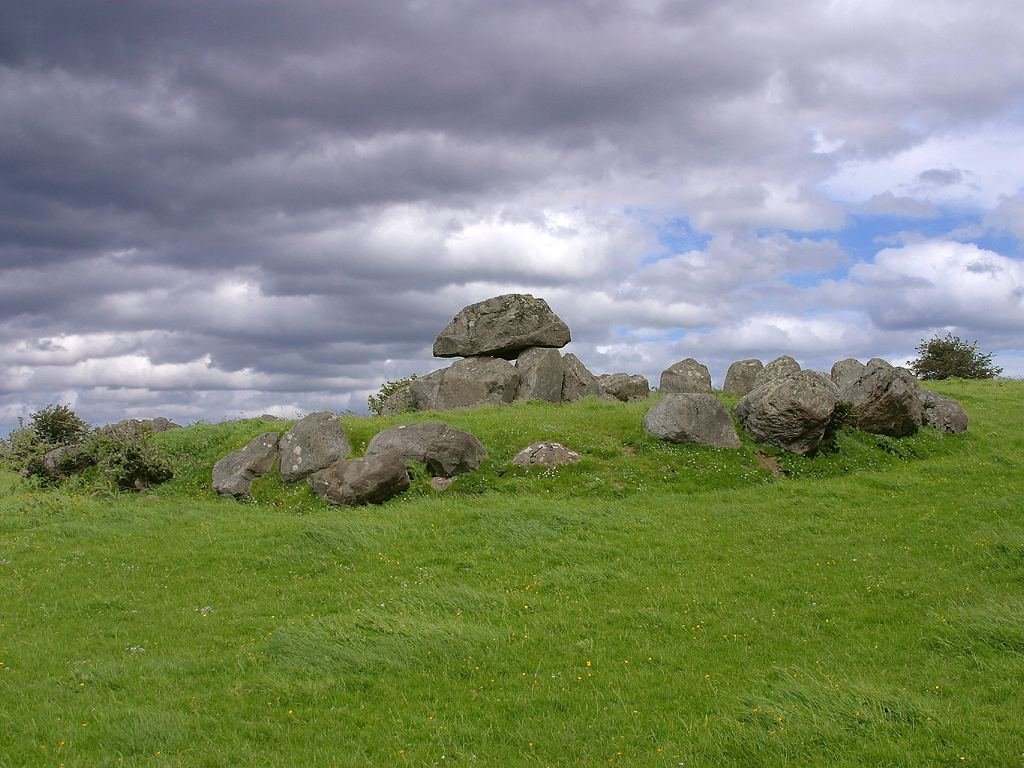
landscape, sea, coast, tree, nature, grass, rock, horizon, mountain, cloud, sky, field, meadow, hill, old, green, pasture, terrain, plain, place of worship, clouds, grassland, ruins, badlands, plateau, ireland, dolmen, tomb, habitat, historically, ecosystem, rural area, natural environment, mountainous landforms